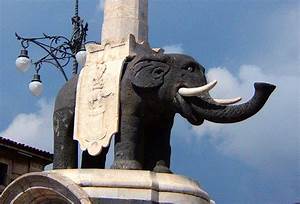
Label: elephant